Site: brandenburg
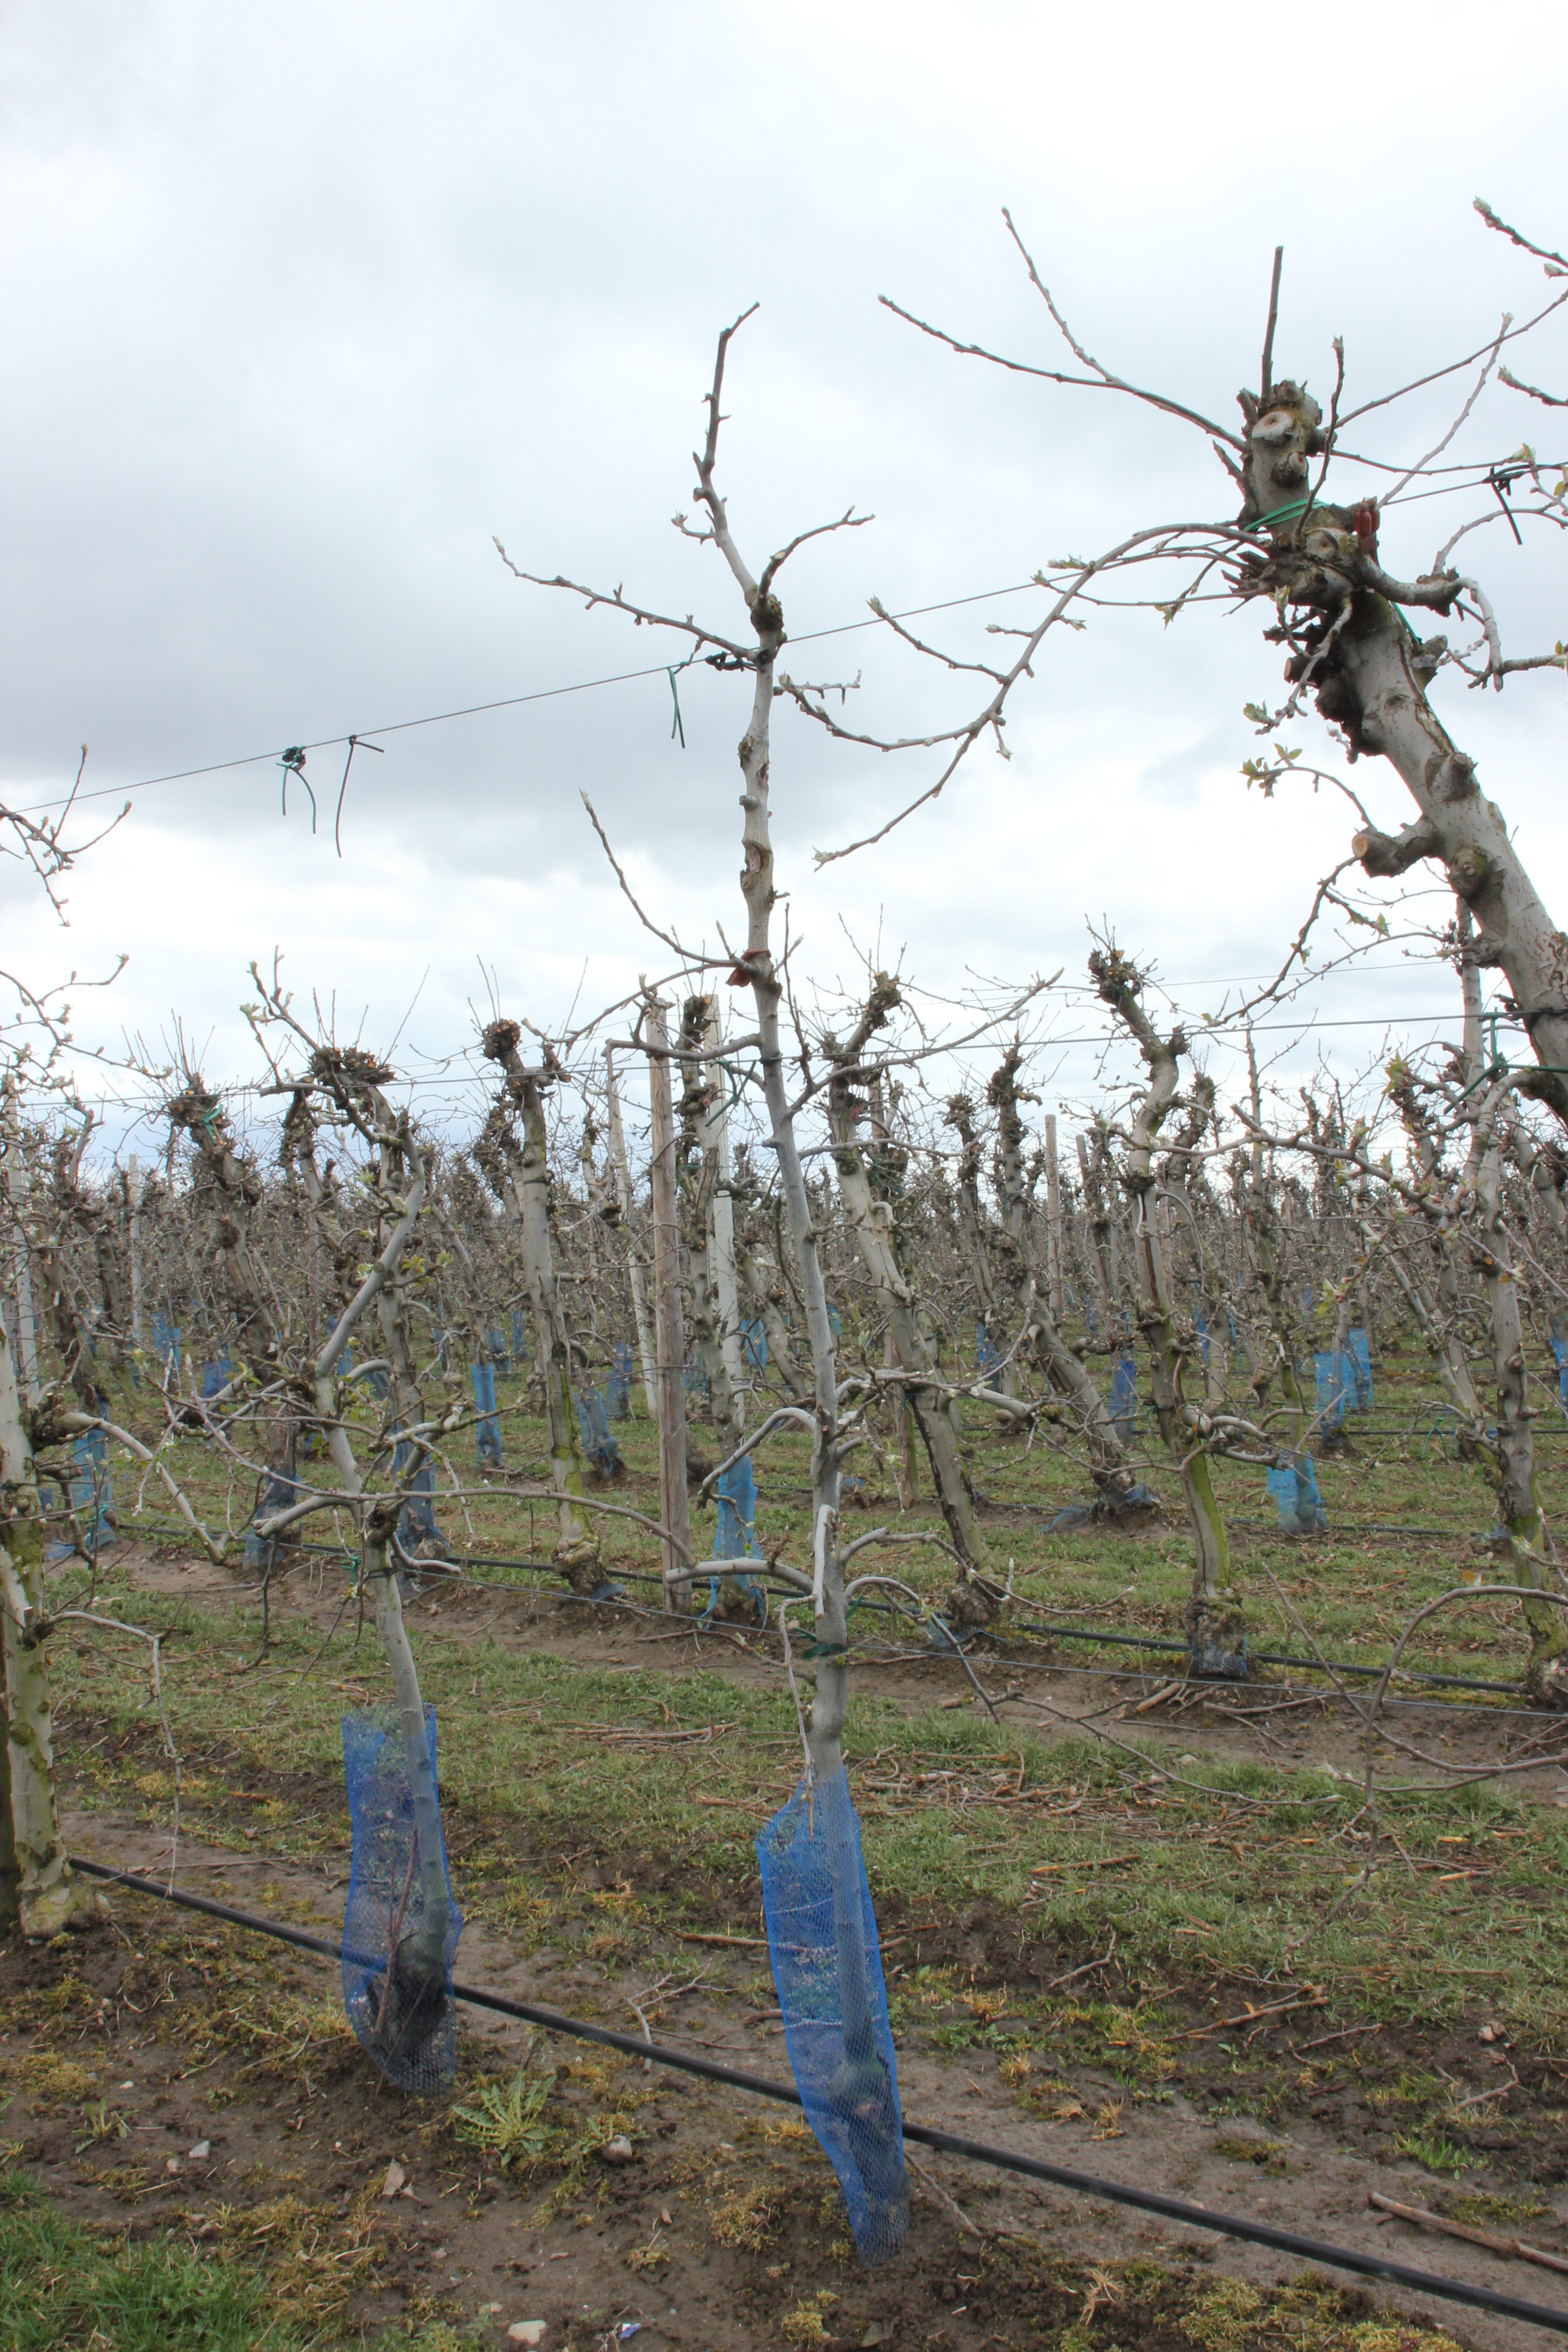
Growth stage (BBCH 55): Inflorescence emergence